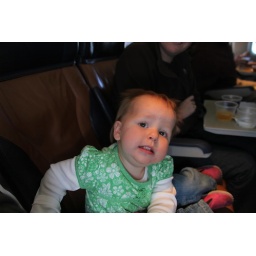
Showing off in her own airplane seat